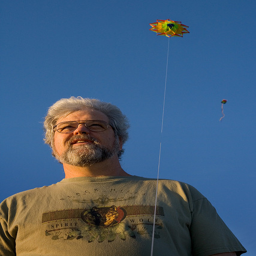
A man with gray hair is holding a colorful kite.
A man poses with a pinwheel against the blue sky.
A close up of a man holding a kite string with a kite in the sky.
A man watching the sky to see the floating kits.
A man standing in the sun holding a kite.